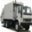
Label: truck